Albert Carlos Bates

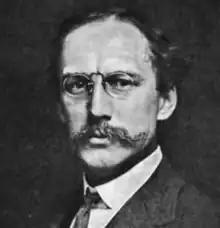
Albert Carlos Bates

Albert Carlos Bates (March 12, 1865 - March 27, 1954) was an American librarian, bibliographer, genealogist, book collector, and historian. He was born in East Granby, Connecticut. He served as librarian of the Connecticut Historical Society from 1893 to 1940. He was a member of the Acorn Club. He was awarded an honorary Master of Arts by Trinity College in 1920. Bates was an avid book collector, collecting titles on New England and Connecticut history.